Brian Rose (podcaster)

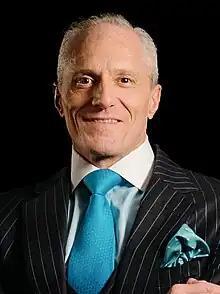
Rose in 2022

Brian Rose (born May 1971) is an American-British podcaster, political candidate, and former banker. He is the host of London Real, a podcast and former YouTube channel he founded in 2011. He was a candidate for the 2021 London mayoral and London Assembly elections for his own London Real Party.